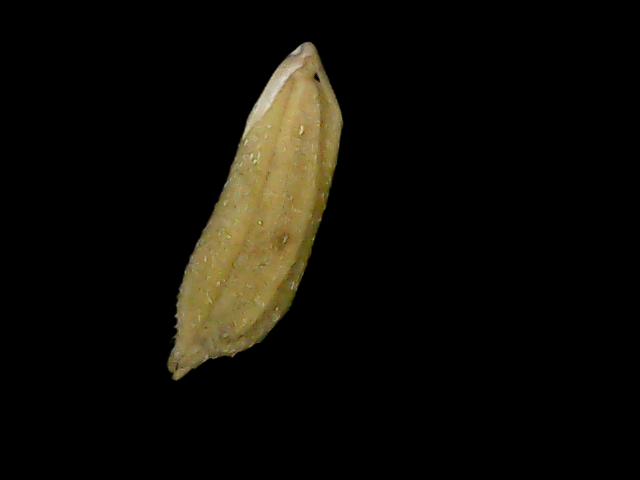
Rice variety: Bd49